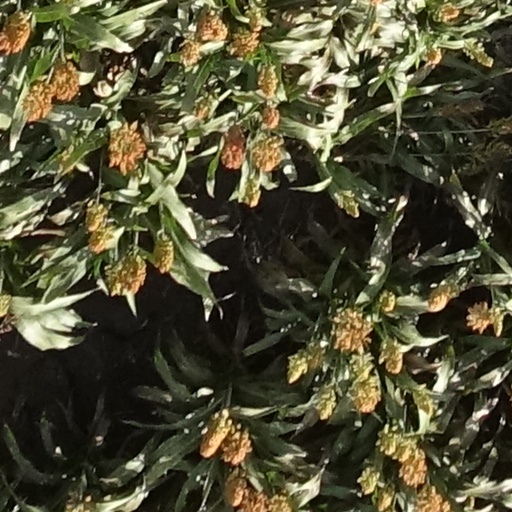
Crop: sorghum